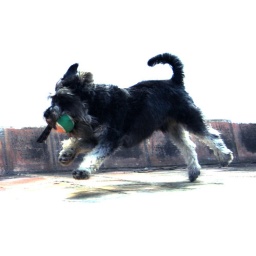
This is my dog Albus, a miniature Schnauzer, running with a ball in his mounth. So cute.